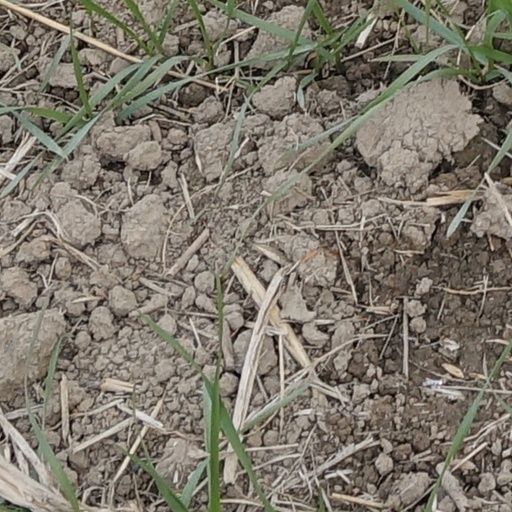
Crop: wheat